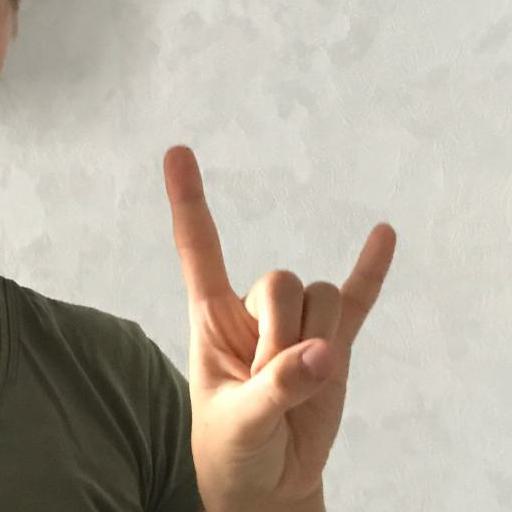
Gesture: rock